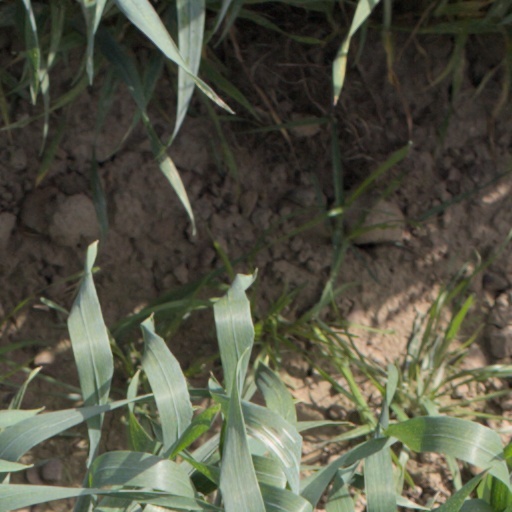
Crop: wheat